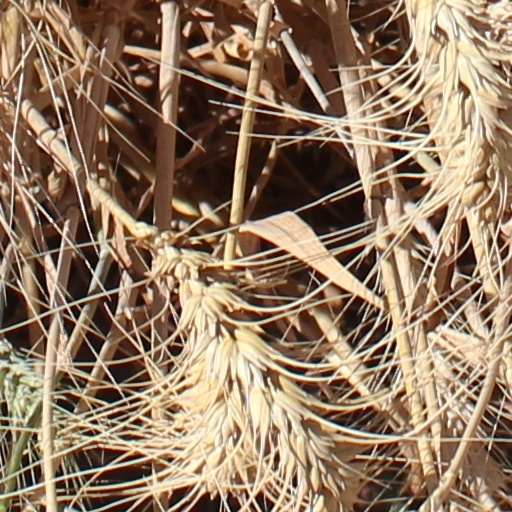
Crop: wheat